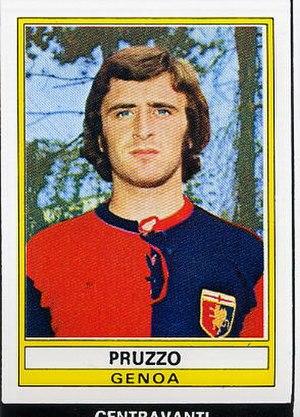
Roberto Pruzzo, est un footballeur international italien qui évoluait au poste d'attaquant. Il s'est désormais reconverti au poste d'entraîneur.